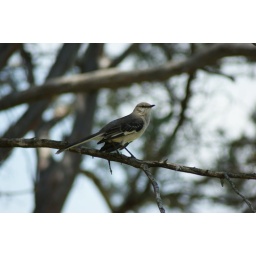
A pretty bird in a tree